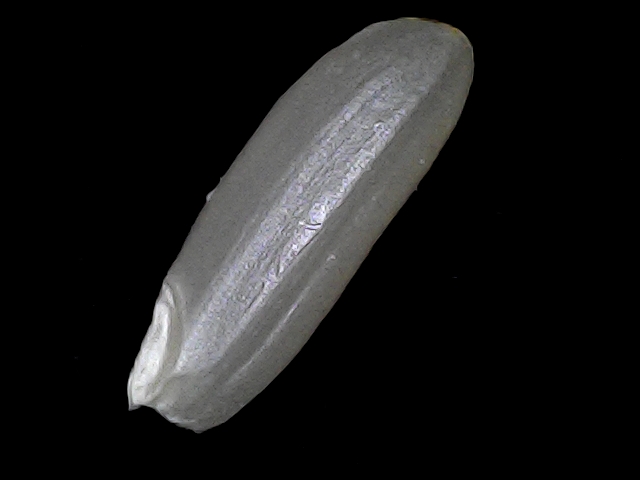
Rice variety: BRRI67